Lex Hieronica

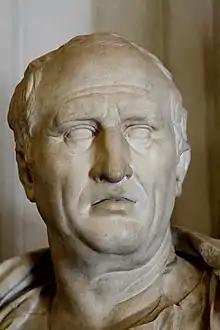
A 1st Century AD Bust of Cicero, the primary literary source on the "Lex Hieronica"

The main source for the provisions of the "Lex Hieronica" comes from Cicero's "In Verrem". Other primary sources, such as Appian, Polybius and Livy, claim that there was an agricultural tithe in Sicily. These authors contribute to the debate concerning when the "Lex Hieronica" was established. However, "In Verrem" is the only primary source which gives a detailed account of the provisions or refers to the "Lex Hieronica" directly. In some instances Cicero refers to a provision pertaining to tax collection to the edict of Verres. These include a praetor's edict setting forth the laws of the praetor's area of jurisdiction, the praetorship of Sicily being rotated annually. Each praetor introduced his own edict. However, it was customary for a praetor's edict to conform to previous edicts. Unfortunately, it is difficult to determine whether or not a provision pertaining to tax collection from the edict of Verres is a continuation of the "Lex Hieronica" or a new regulation. This is due to the fact that one of Cicero's charges against Verres was that he interfered with the taxation practises. For this reason, further evidence must be sought if a provision from the edict of Verres is to be treated as a provision of the "Lex Hieronica".